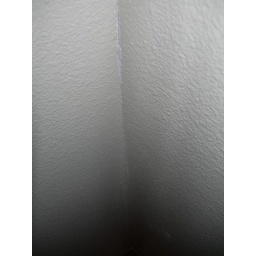
Corner wall by door